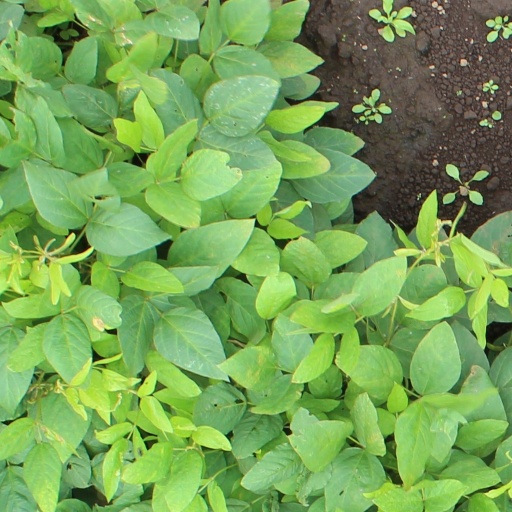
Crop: soybean